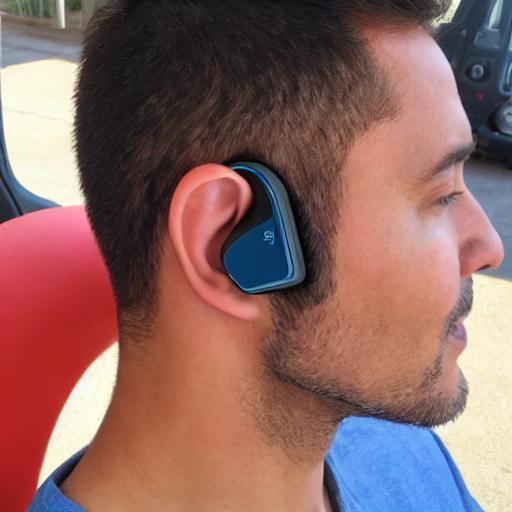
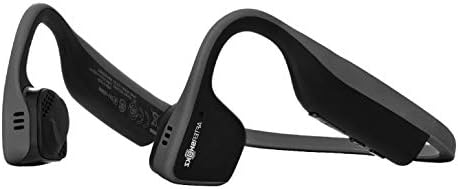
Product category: headphones
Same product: no